Tur Abdin

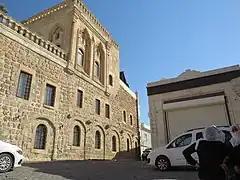
View of the Syriac Christian quarter in Midyat

During World War I, 300,000 Assyrian Christians were killed in the Ottoman Empire's Genocide in Syriac called "Sayfo", or 'the sword'). In the last few decades, caught between Turkish assimilation policies against Kurds, and Kurdish resistance, many Assyrians have fled the region or been killed. Today there are only 5,000, a quarter of the Christian population thirty years ago. Most have fled to Syria (where the city of Qamishli was built by them), Europe (particularly Sweden, Germany, the United Kingdom and the Netherlands), Australia and the United States. In the past few years, a few families have returned to Tur Abdin.